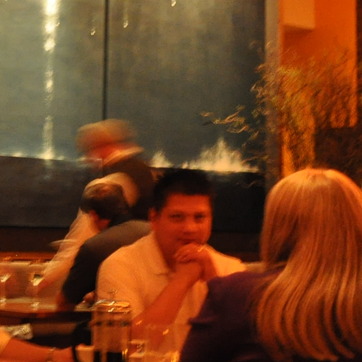
Material: hair